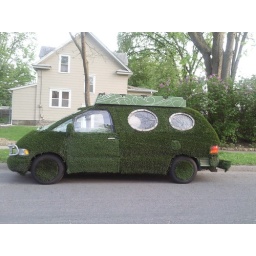
A car with grass all over it.